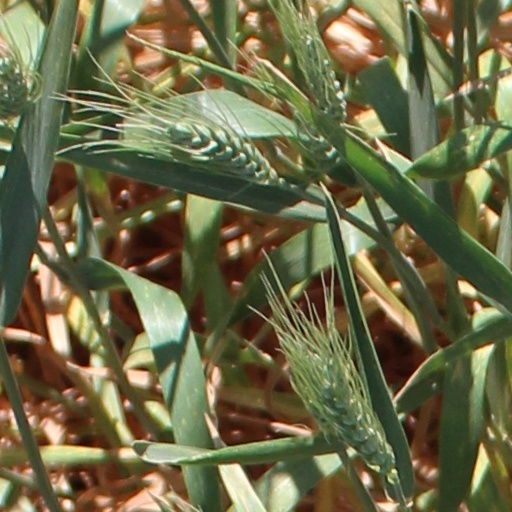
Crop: wheat